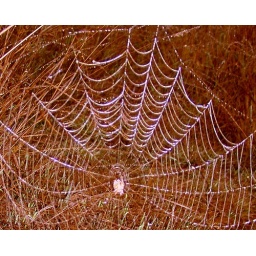
Under a big old sky | Out in a field of green